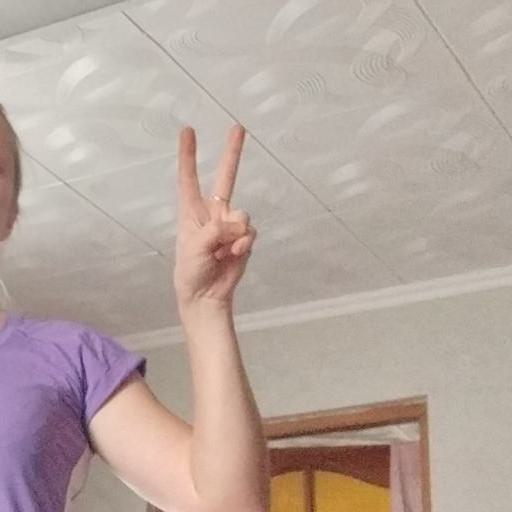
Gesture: peace